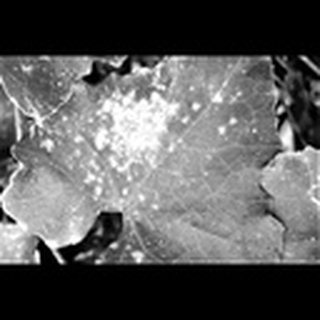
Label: cotton_powdery_mildew